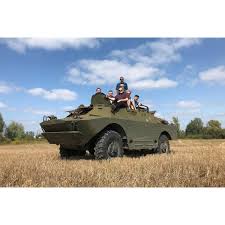
Label: BTR